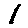
Label: 1